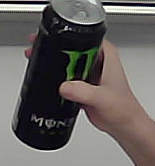
Product: monster_energydrink